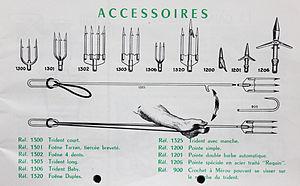
Catalogue Beuchat
Une arbalète de chasse sous-marine ou fusil harpon est une arme de trait sous-marine dont le but est de propulser une flèche permettant la capture de poissons et de céphalopodes. C'est l'arme de chasse par excellence du pêcheur sous marin.